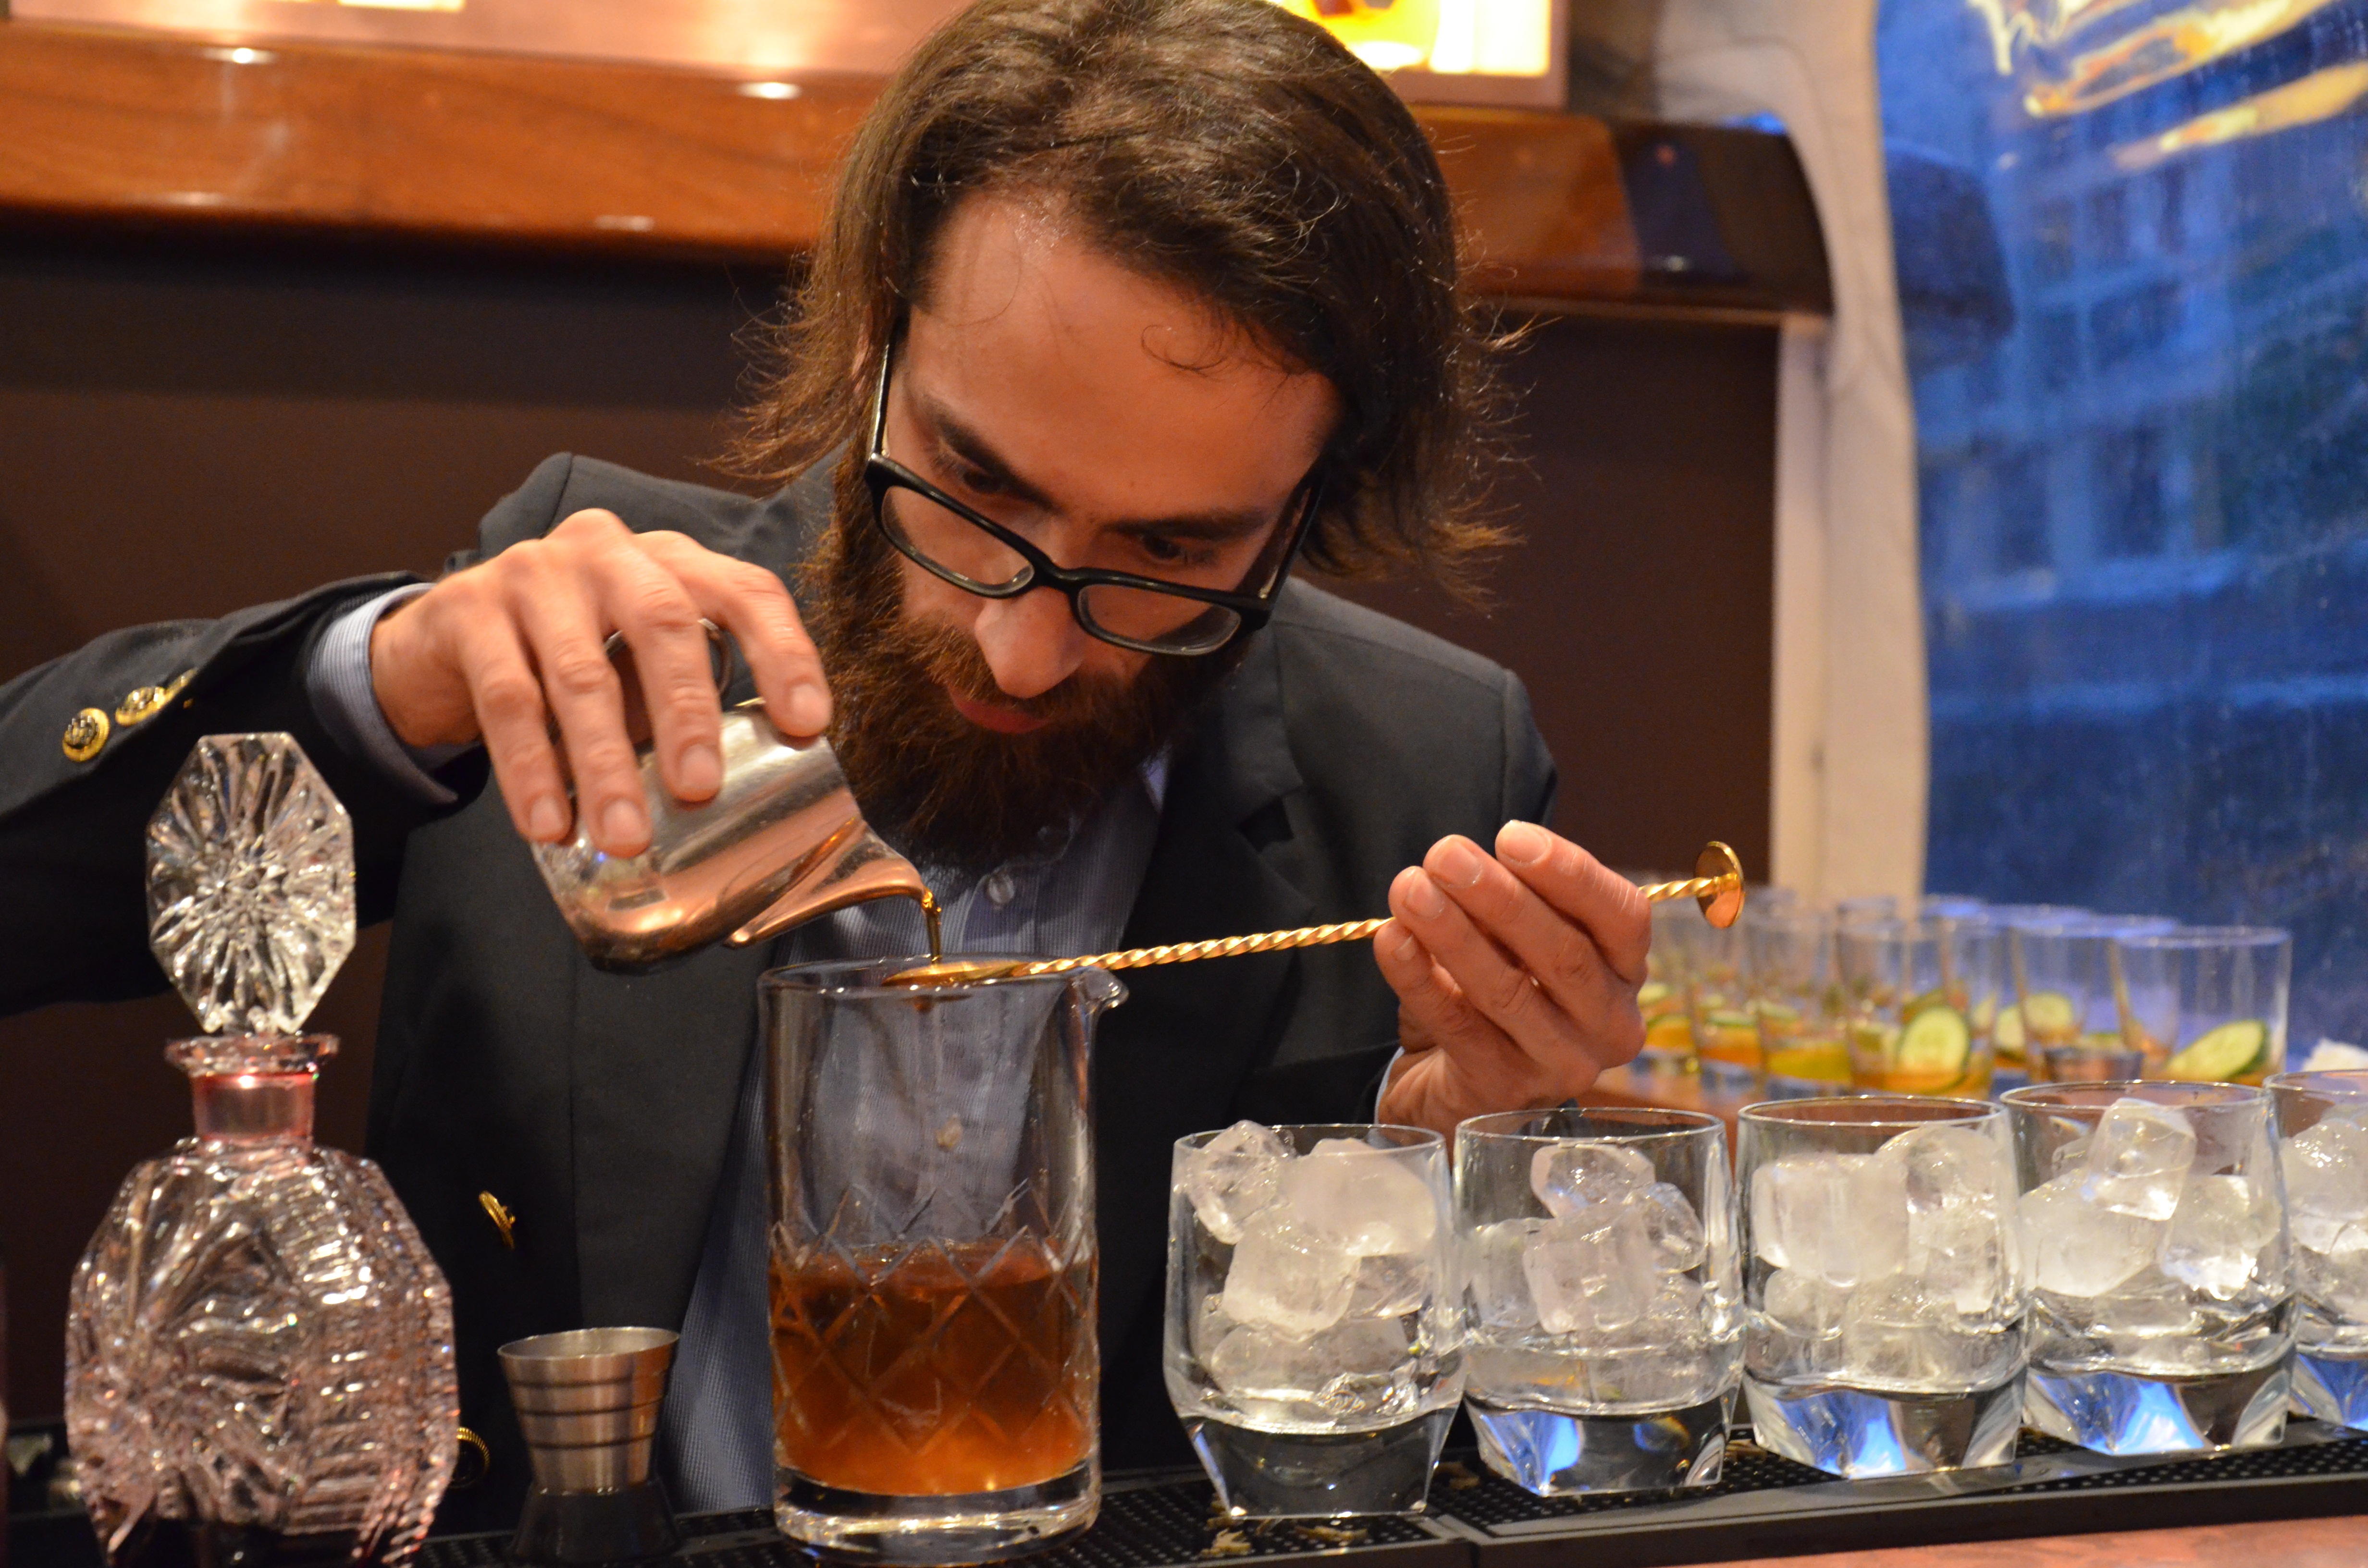
drink, bartender, alcohol, whiskey, seminar, tasting, sense, barmen, distilled beverage